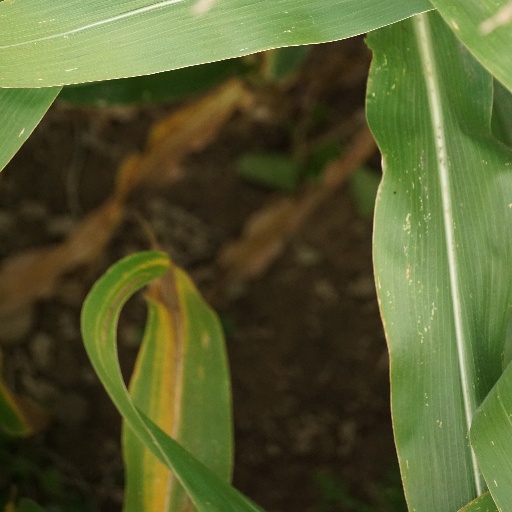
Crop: maize; corn